NASCAR Cup Series career of Jeff Gordon

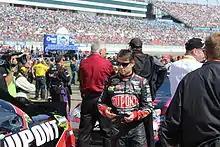
Gordon before the start of the Kobalt Tools 400

Gordon would have a new crew chief in Alan Gustafson, who had moved over from Mark Martin's No. 5 team after Steve Letarte was reassigned to Dale Earnhardt Jr.'s team. Gordon would also have a new primary sponsor with non-profit AARP through the Drive to End Hunger campaign. Gordon's longtime sponsor, DuPont, had scaled back to secondary sponsorship. He started the Daytona 500 in the second position but after a pileup in turn 3 on lap 29, finished the race in 28th, right behind teammate Jimmie Johnson. The following week at Phoenix, Gordon won for the first time since Texas in April 2009 (a span of 66 races), and his second win in the previous three seasons. Over the next 5 races, Gordon only had one top 10.